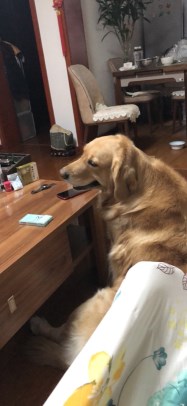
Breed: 5355-n000126-golden_retriever